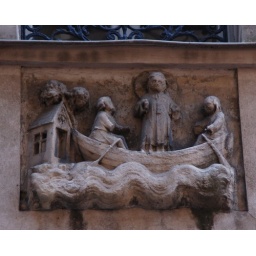
Stone carving on building - Christ in a boat